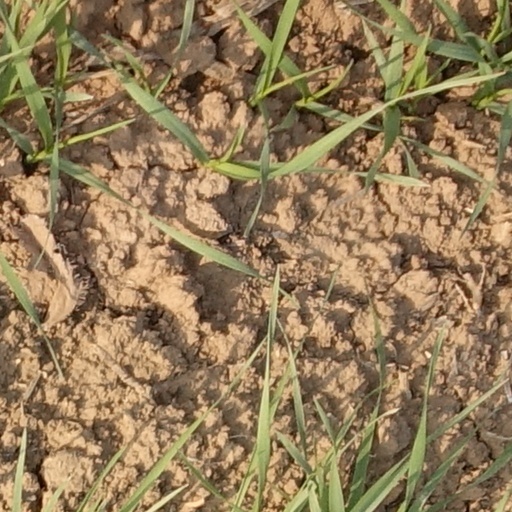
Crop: wheat